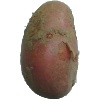
Label: red_potato